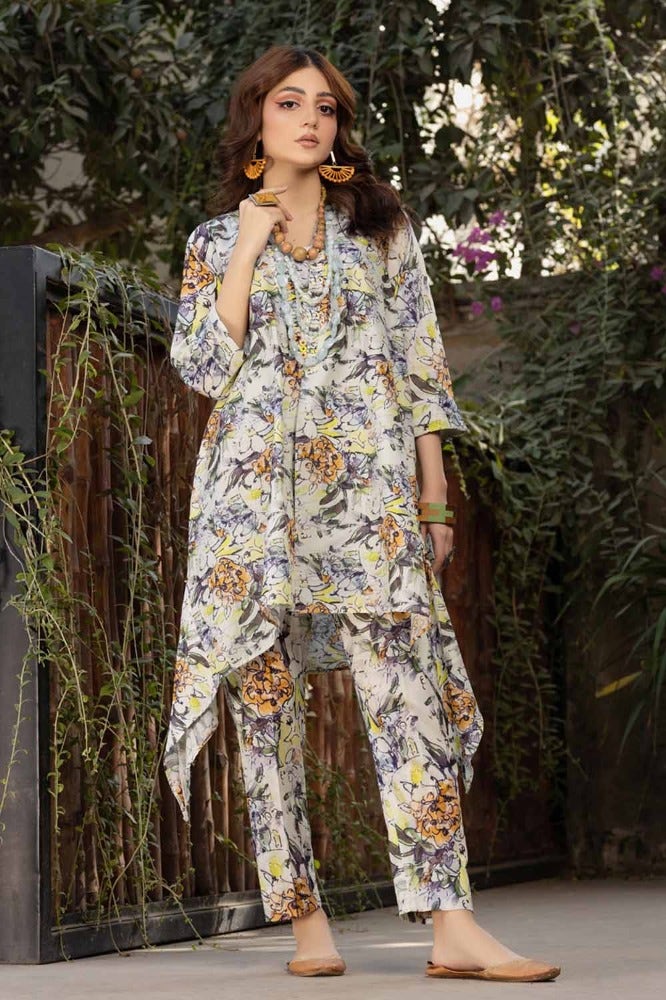
ivory floral print pants